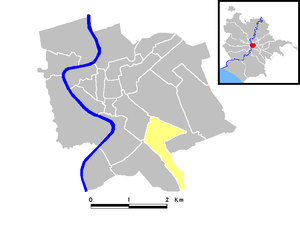
Celio ['ʧɛ:ljo] est l'un des 22 rioni de Rome. Il est désigné dans la nomenclature administrative par le code R.XIX, qui fait partie de la zone urbanistique homonyme.